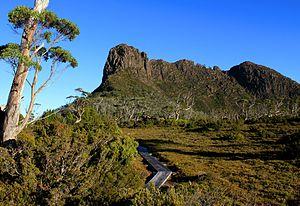
La face sud de l'Acropolis, depuis le sentier menant au sommet en partant de Pine Valley.